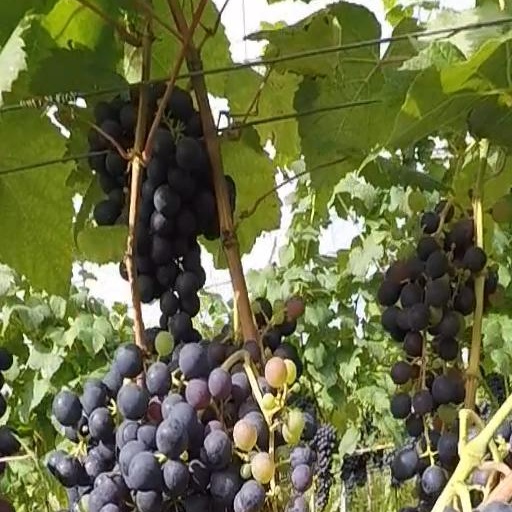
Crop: grape